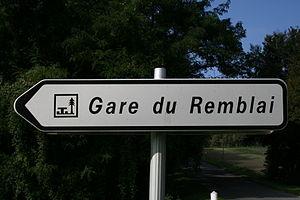
Dans le domaine de la signalisation routière de jalonnement, une mention est une inscription littérale d’un nom de lieu ou de service sur un panneau de signalisation.
La composition d’un panneau de signalisation routière de direction en France dépend d’un seul indicateur : la hauteur de composition dépendant elle-même de la hauteur de base, définie en fonction de la vitesse d’approche des véhicules et des conditions d’implantation.
Dans le domaine de la signalisation routière de jalonnement, une mention est une inscription littérale d’un nom de lieu ou de service sur un panneau de signalisation.
La pointe de flèche est le nom donné à l’extrémité des panneaux directionnels de position en France.
Un idéogramme est, dans le domaine de la signalisation routière en France, une représentation symbolique normée pouvant compléter des indications de direction ou de localisation. Les idéogrammes sont codifiés ID et sont des pictogrammes placés devant les indications de destination à l'exception des indications d'agglomération.